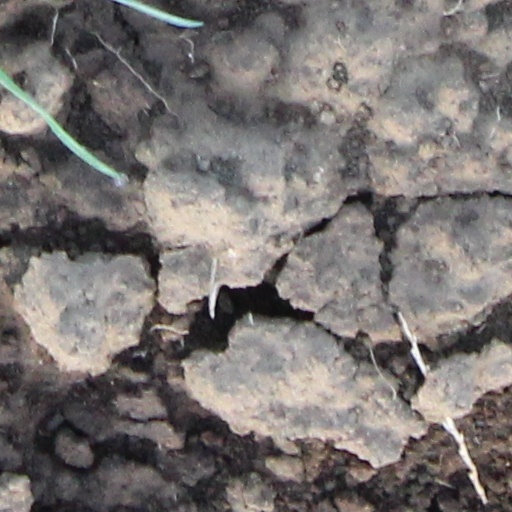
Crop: wheat